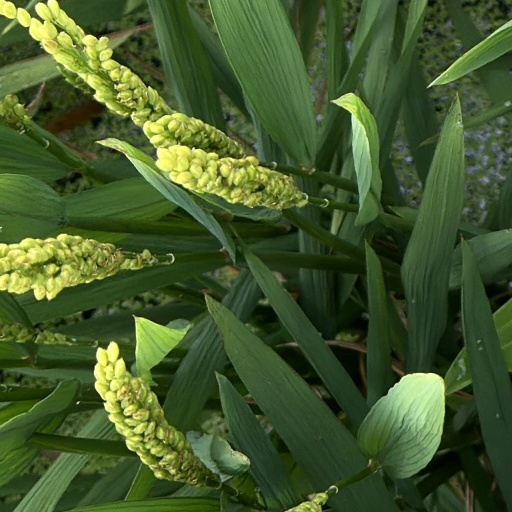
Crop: rice